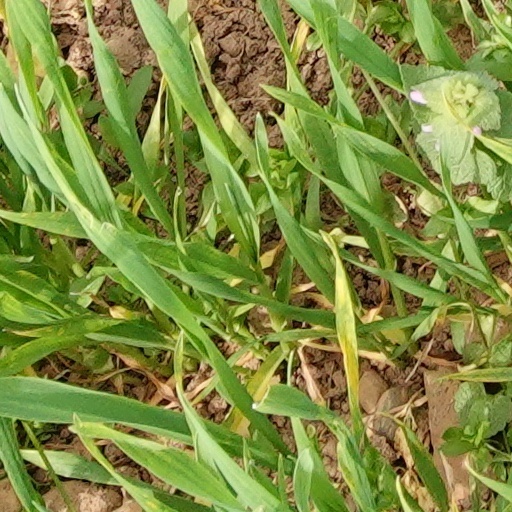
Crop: wheat